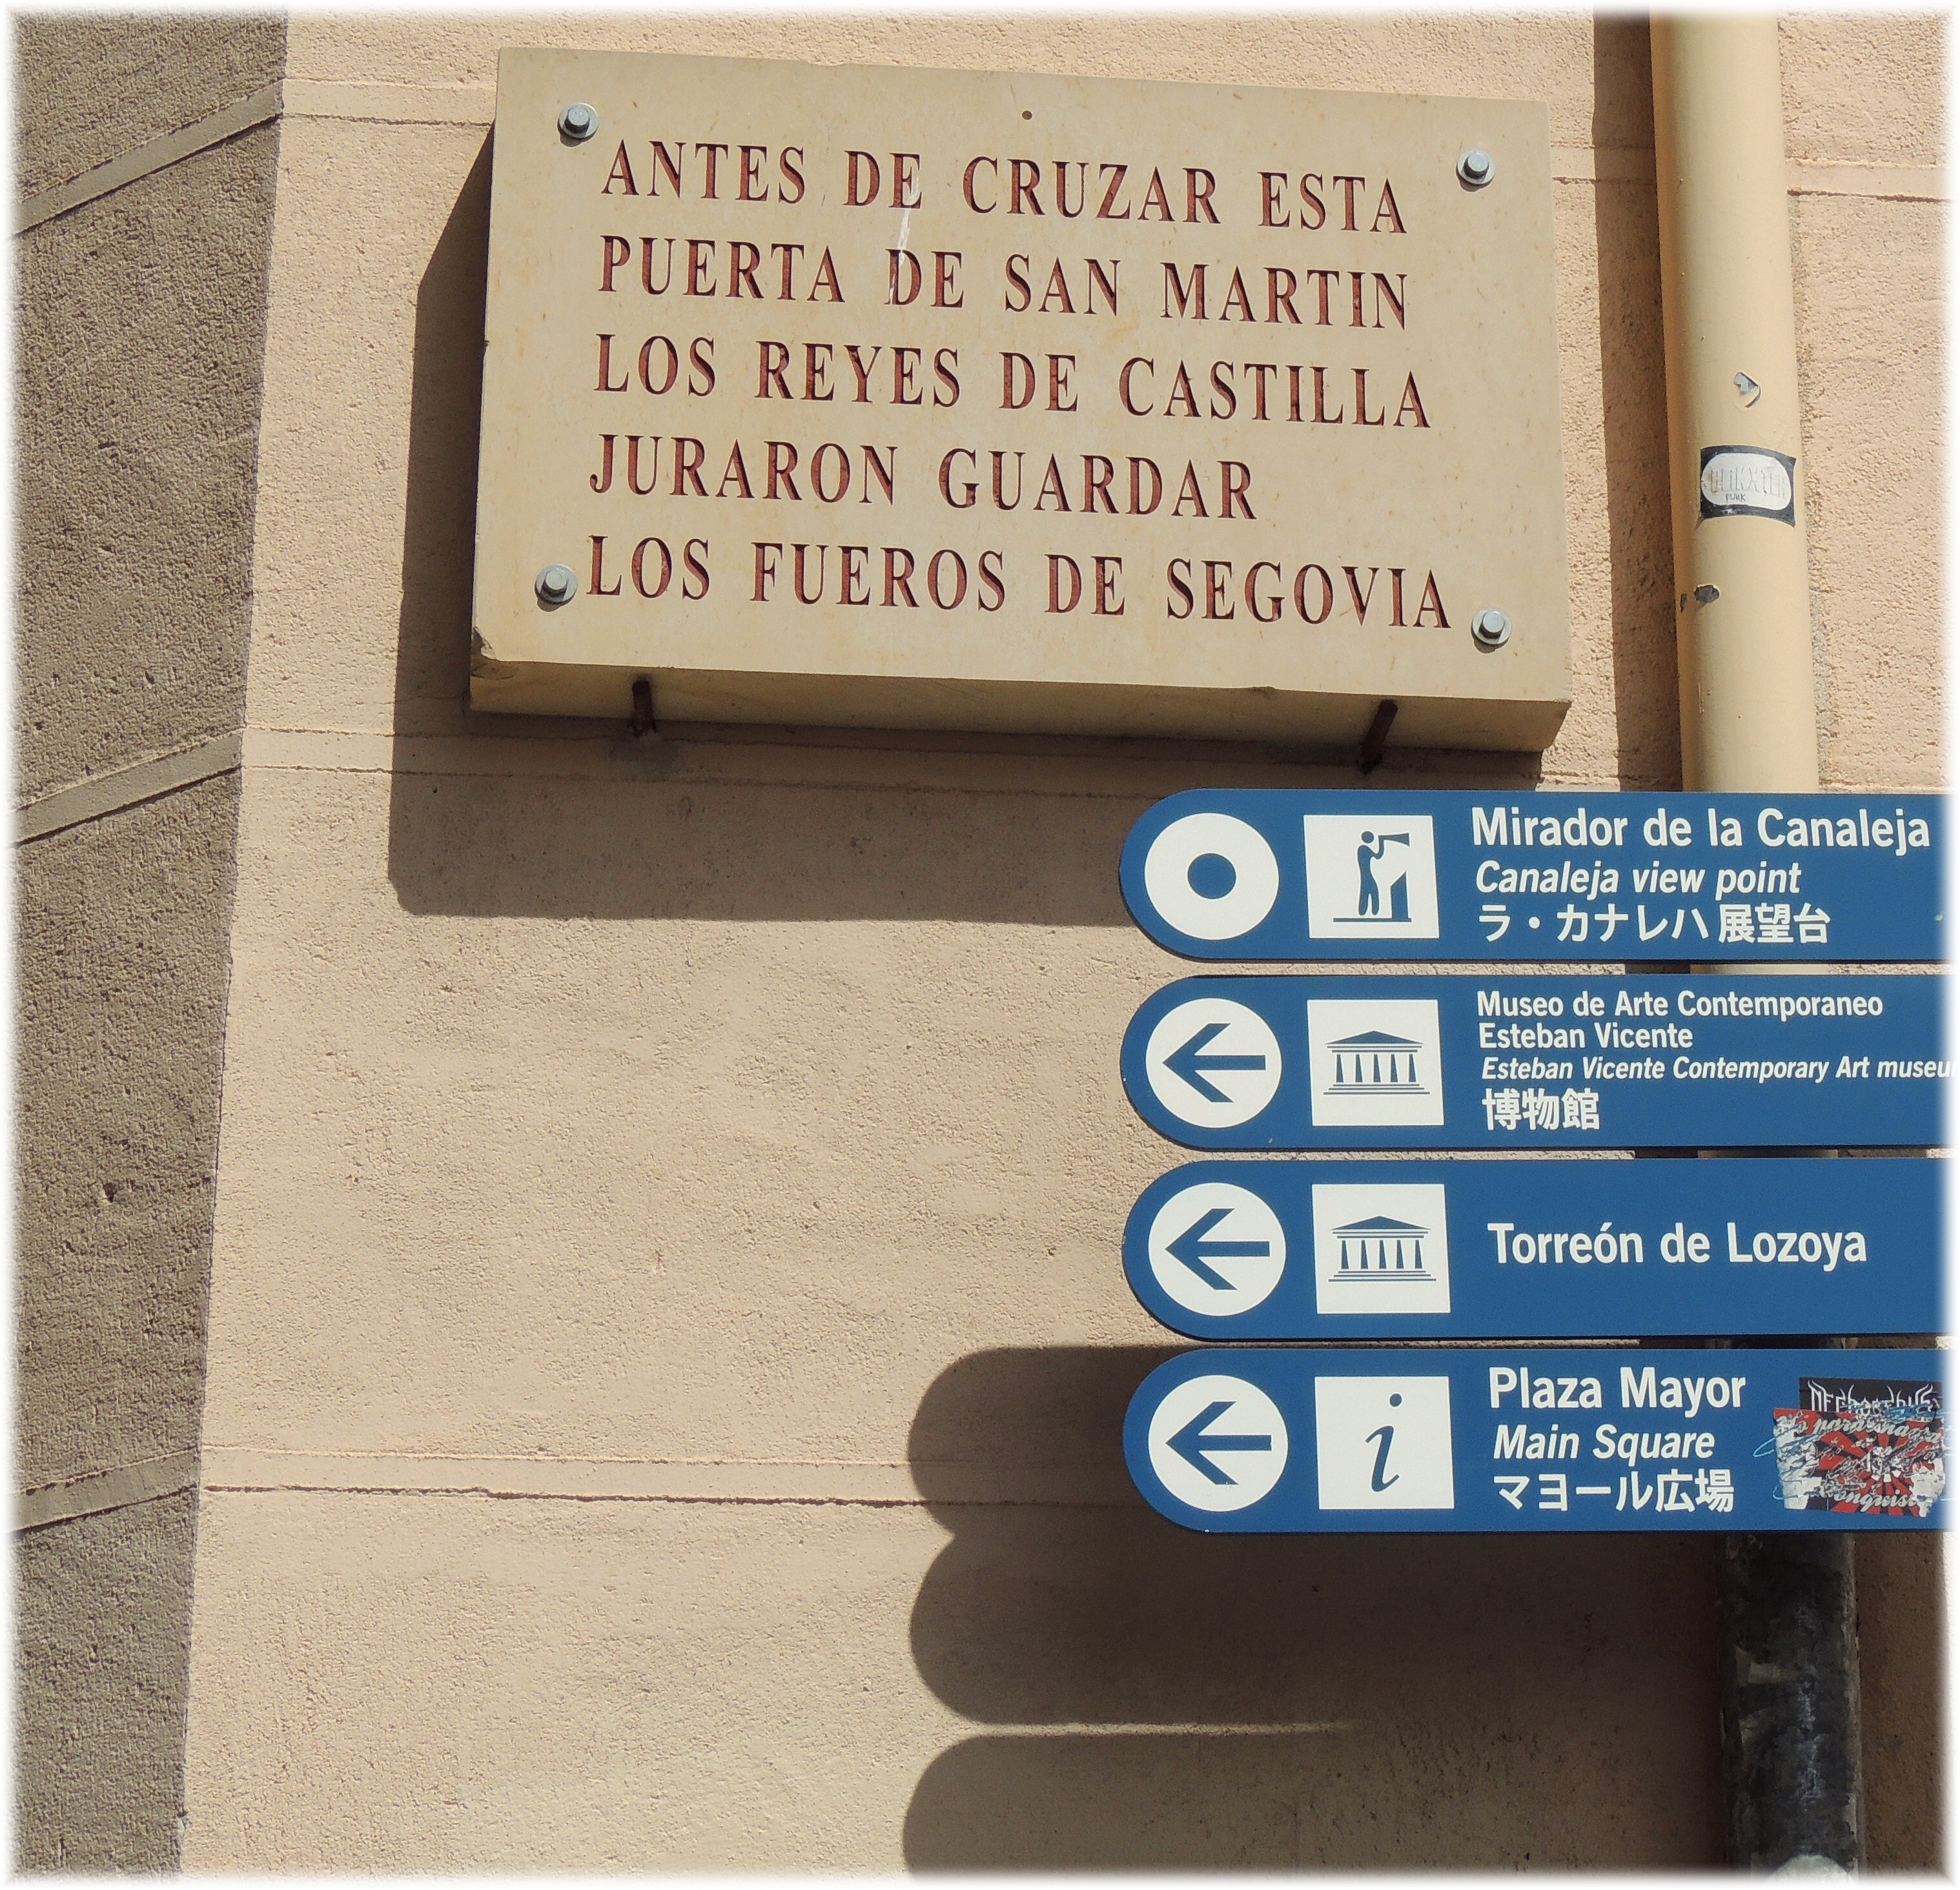
number, city, stone, advertising, sign, europe, street sign, signage, brand, font, spain, espagne, text, europa, piedra, ciudad, castillayleon, segovia, espanha, pedra, cidade, espana, castillaleon, patrimonio, commemorative plaque